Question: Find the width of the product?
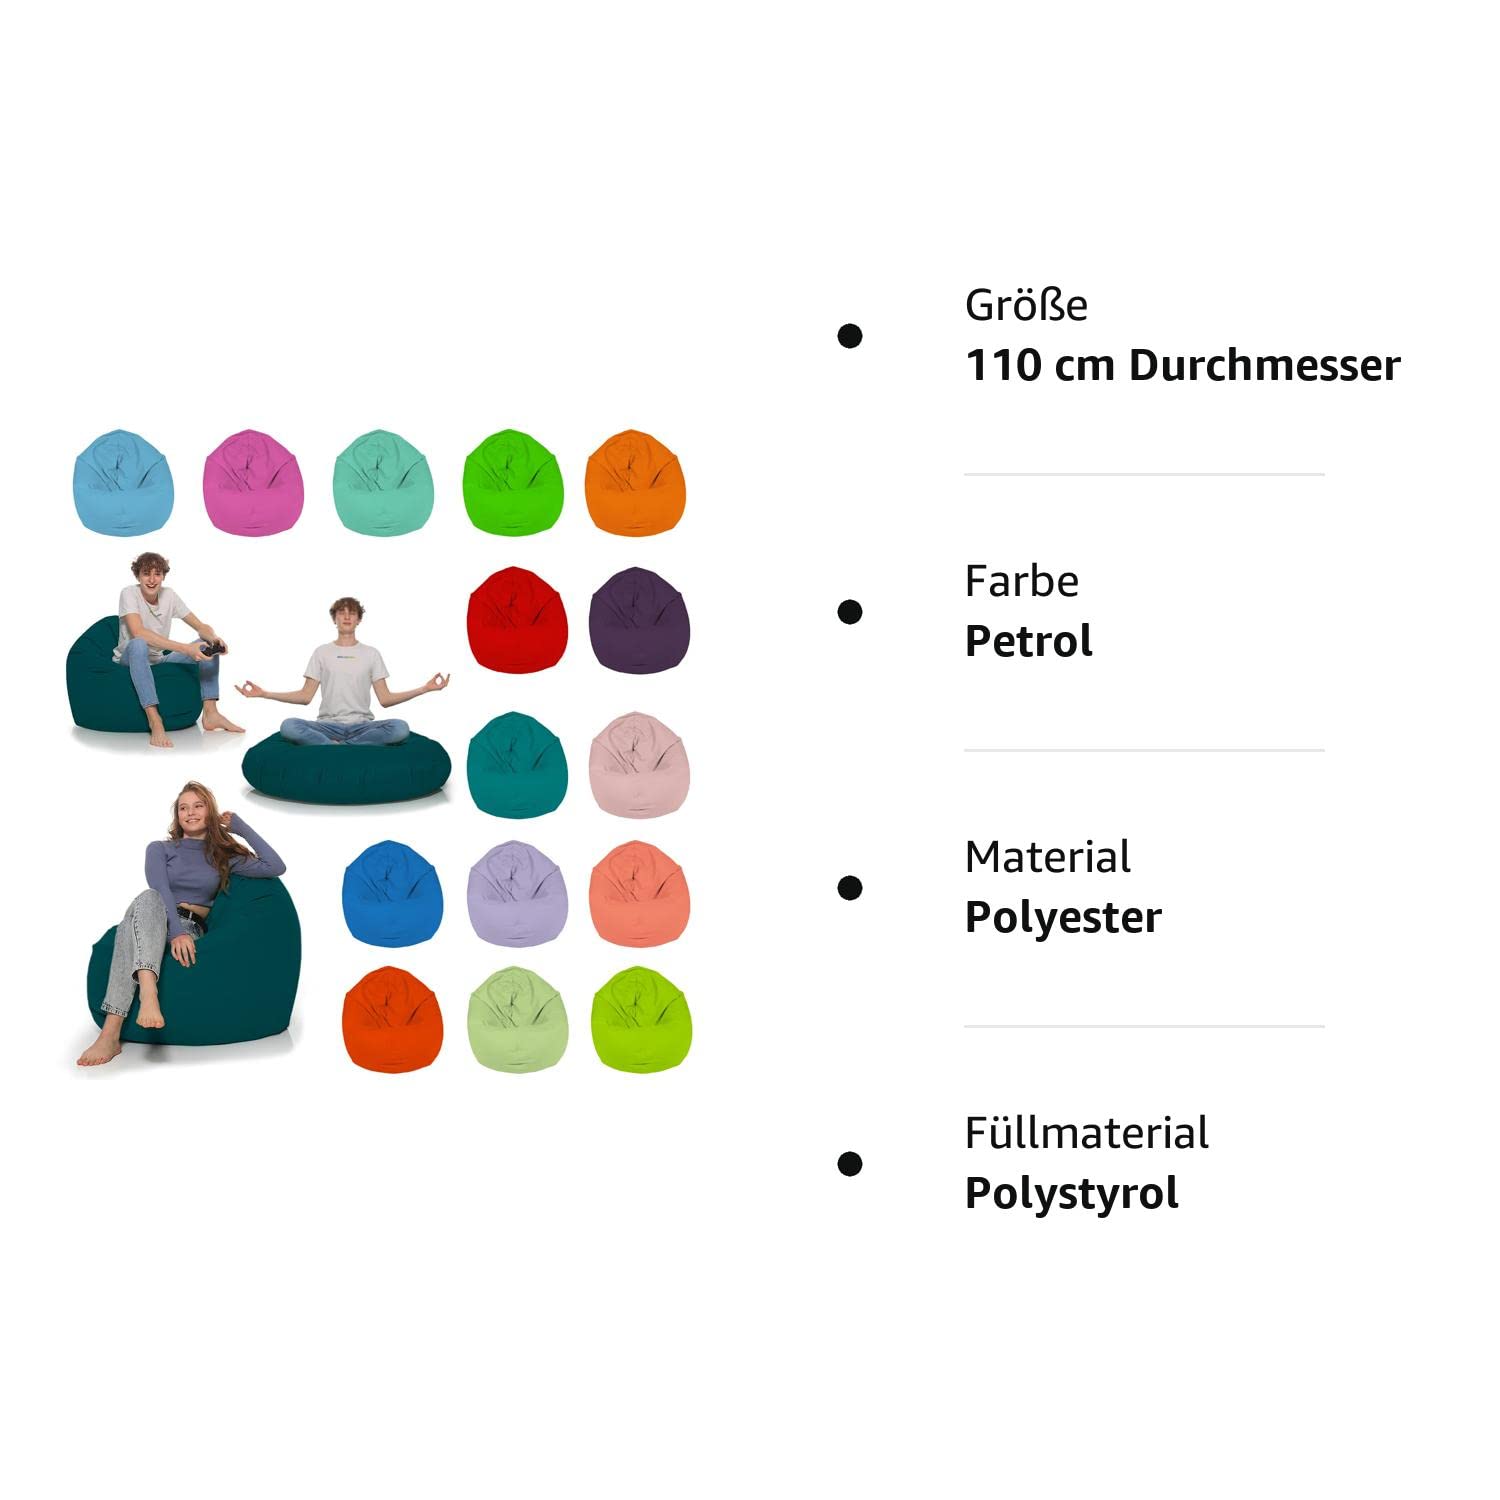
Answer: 110.0 centimetre